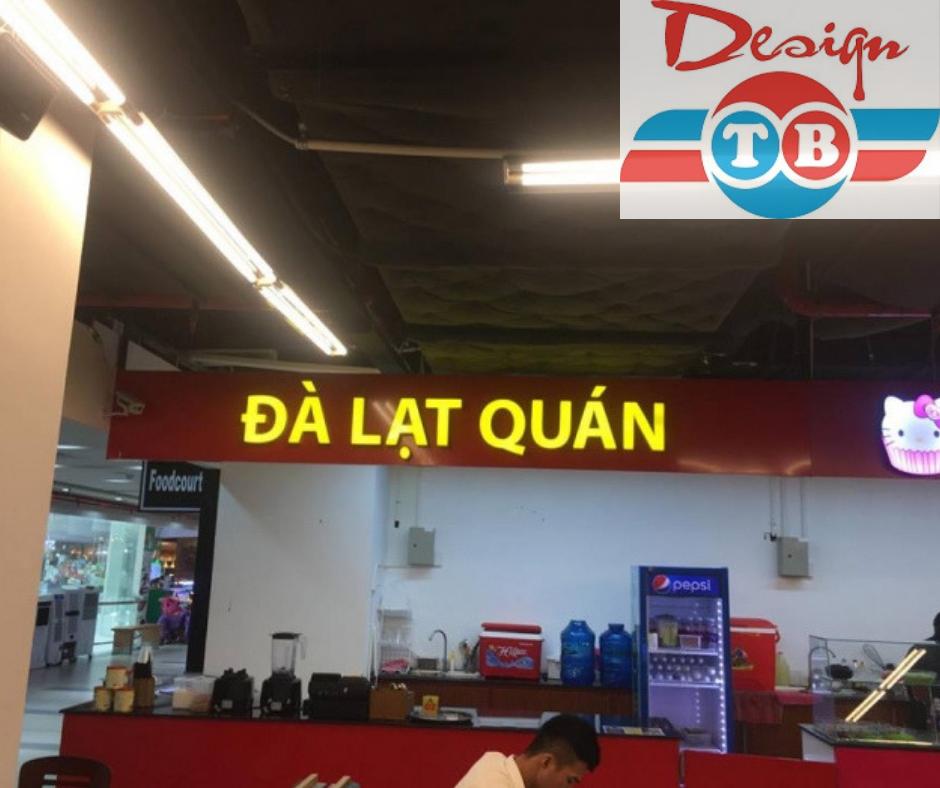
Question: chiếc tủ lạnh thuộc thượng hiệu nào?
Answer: chiếc tủ lạnh thuộc thương hiệu pepsi